Roman Britain

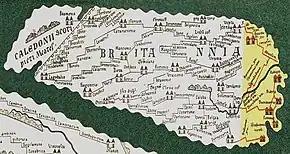
Britannia as shown on the " (modern copy from 1897)

During their occupation of Britain, the Romans founded a number of important settlements, many of which survive. The towns suffered attrition in the later 4th century, when public building ceased and some were abandoned to private use. Place names survived the deurbanised Sub-Roman and early Anglo-Saxon periods, and historiography has been at pains to signal the expected survivals, but archaeology shows that a bare handful of Roman towns were continuously occupied. According to S.T. Loseby, the very idea of a town as a centre of power and administration was reintroduced to England by the Roman Christianising mission to Canterbury, and its urban revival was delayed to the 10th century.